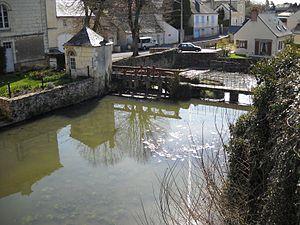
Le Couesnon
Baugé est une ancienne commune française située dans la partie orientale du département de Maine-et-Loire, en région Pays de la Loire.